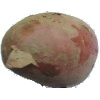
Label: red_potato